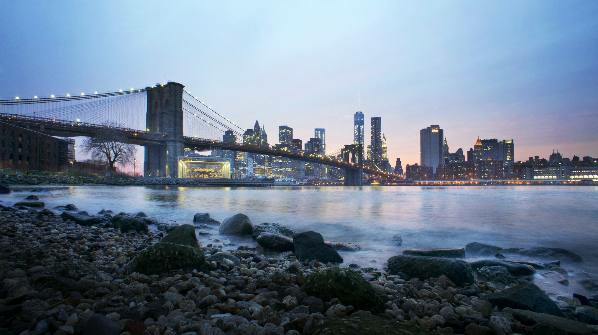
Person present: No